Antonio Campos (director)

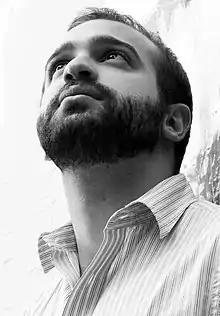
Campos in September 2008

Antonio Campos (born August 24, 1983) is a Brazilian-American filmmaker and producer best known for directing films such as "Afterschool" (2008), "Simon Killer" (2012), "Christine" (2016), and "The Devil All the Time" (2020). Campos is also known for creating the Max biographical crime series "The Staircase" (2022).